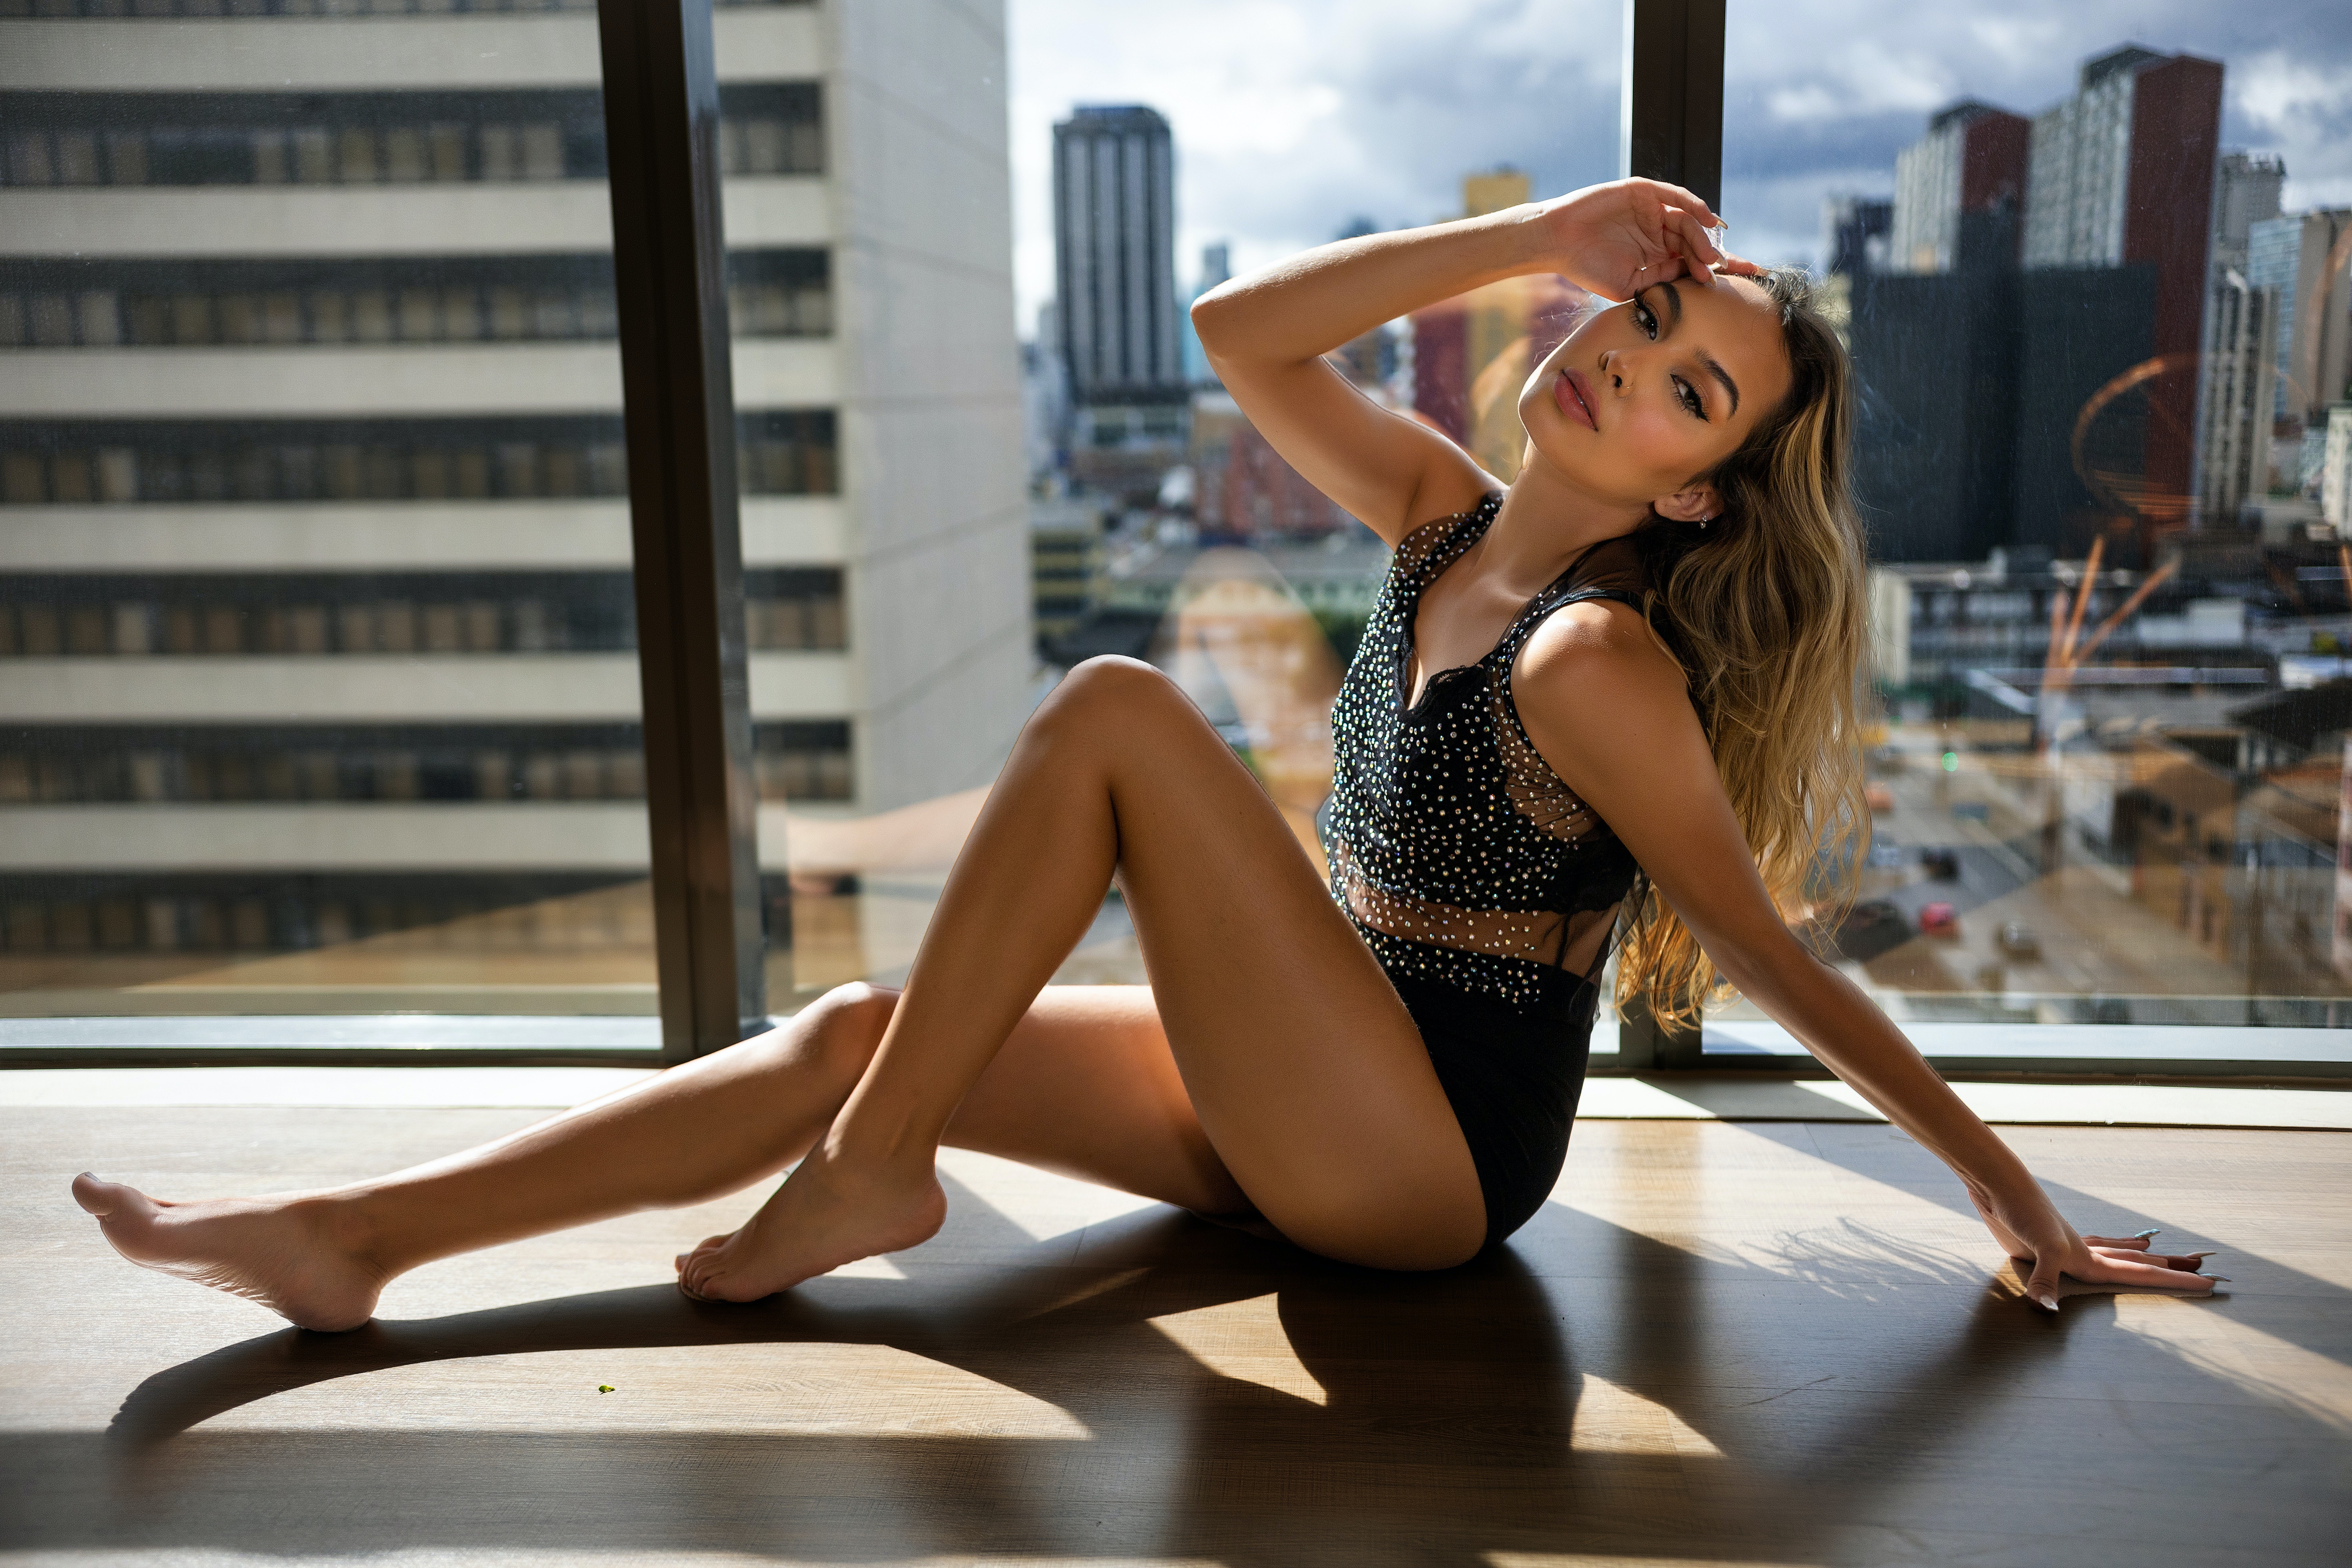
woman, building, human body, flash photography, sky, waist, thigh, knee, dress, sportswear, barefoot, happy, black hair, performing arts, foot, wood, abdomen, fashion model, long hair, human leg, calf, leisure, flooring, art model, brown hair, trunk, entertainment, lingerie, sandal, blond, fashion design, physical fitness, choreography, bikini, sitting, undergarment, tower block, fun, photo shoot, performance art, toe, ankle, model